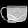
Label: Bag